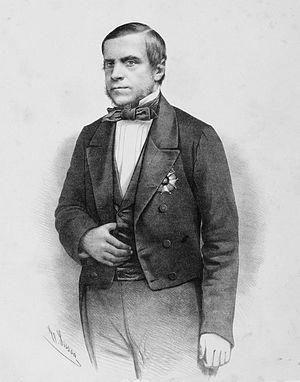
Honório Hermeto Carneiro Leão, marquis de Paraná, était un homme d'État brésilien, diplomate, juge et monarchiste de la période de l'Empire du Brésil. Paraná est né dans une famille pauvre de São Carlos do Jacuí dans ce qui était la capitainerie du Minas Gerais. Après avoir étudié à l'université de Coimbra au Portugal, Paraná revient au Brésil où il est nommé juge de cour d'appel en 1826. En 1830, il est élu pour représenter le Minas Gerais à la chambre des députés ; il y est réélu en 1834 et en 1838 et conserve son poste jusqu'en 1841.